Soviet Union in World War II

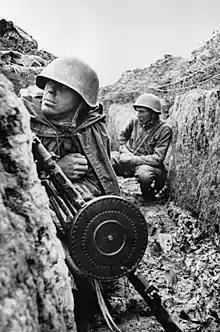
Soviet soldiers on the front in Leningrad

Other important advances occurred in late 1944, such as the invasion of Romania in August and Bulgaria. The Soviet Union declared war on Bulgaria in September 1944 and invaded the country, installing a communist government. Following the invasion of these Balkan countries, Stalin and Churchill met in the autumn of 1944, where they agreed upon various percentages for "spheres of influence" in several Balkan states, though the diplomats for neither leader knew what the term actually meant. The Red Army also expelled German forces from Lithuania and Estonia in late 1944 at the cost of 260,000 Soviet casualties.